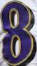
Number: 8